Public health

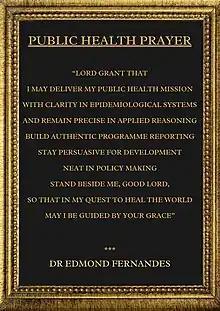
A Public Health Prayer - Dr Edmond Fernandes

Public health aims are achieved through surveillance of cases and the promotion of healthy behaviors, communities and environments. Analyzing the determinants of health of a population and the threats it faces is the basis for public health.